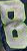
Number: 8